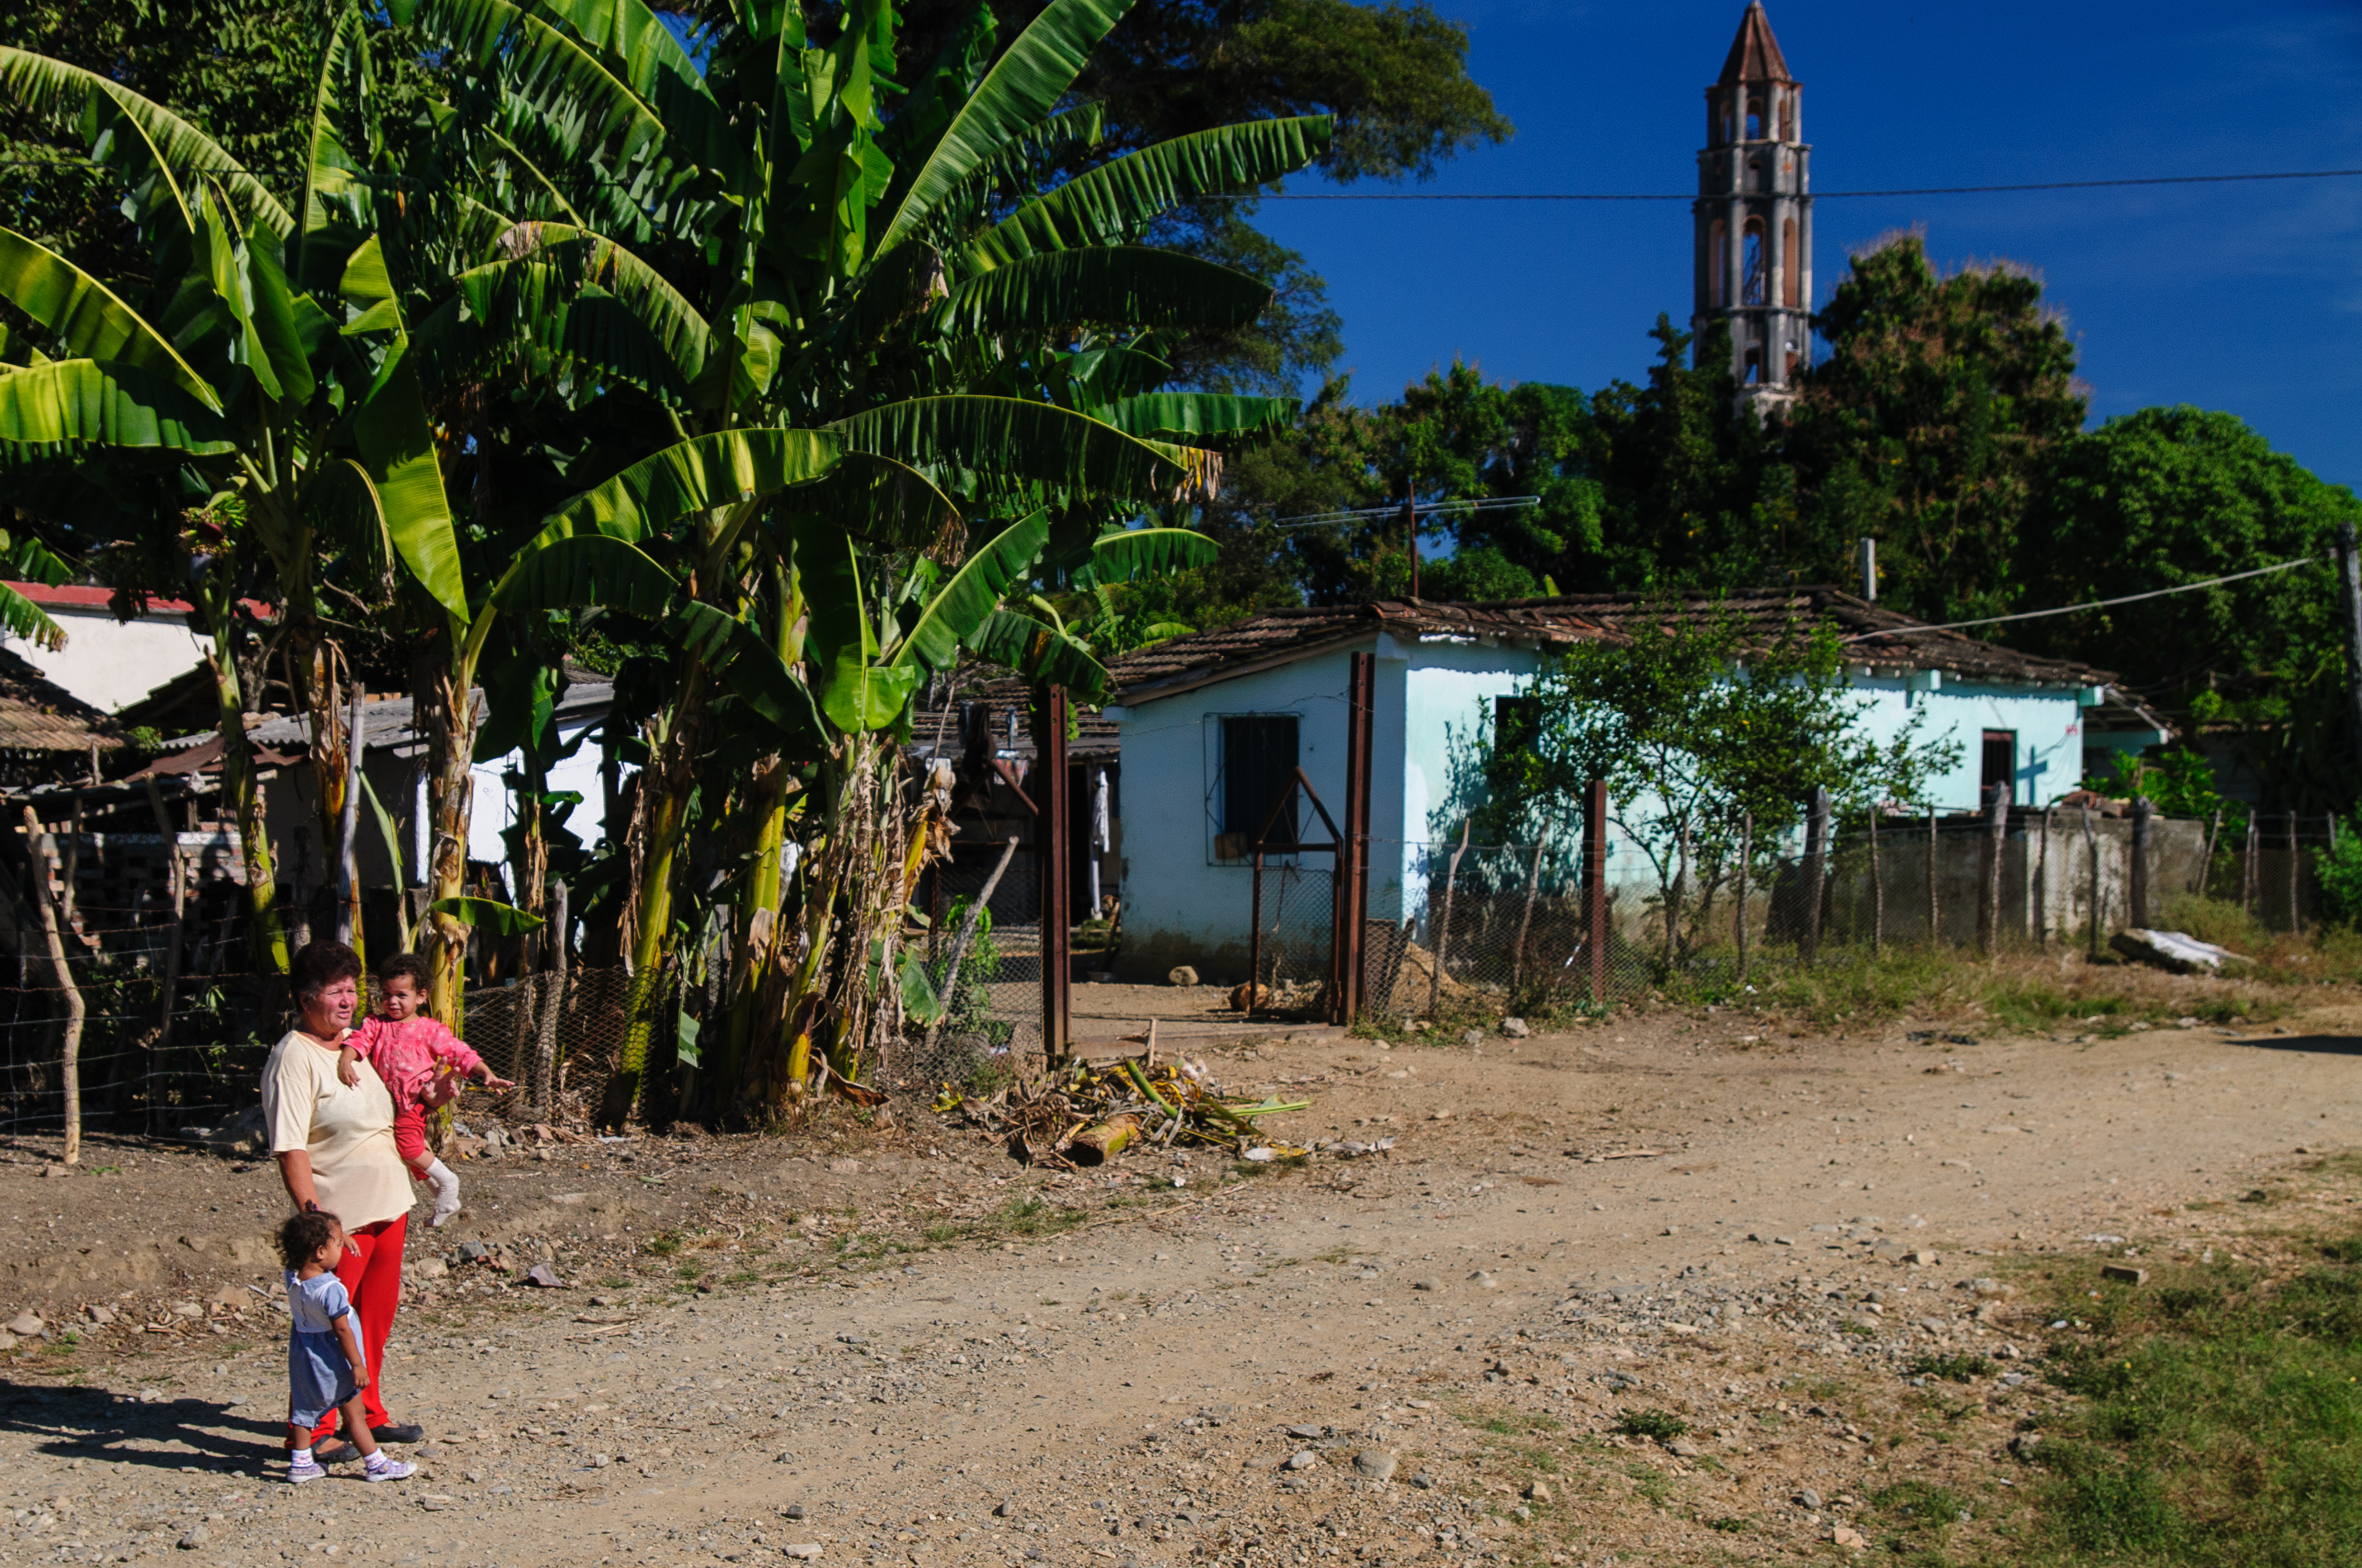
beach, tree, town, vacation, village, tourism, cuba, d300, rural area, human settlement, arecales